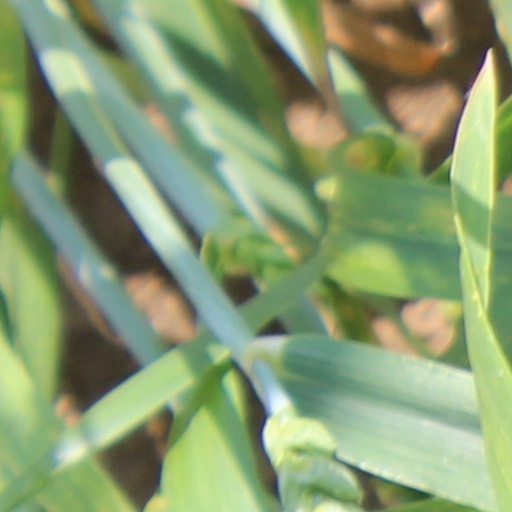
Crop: wheat